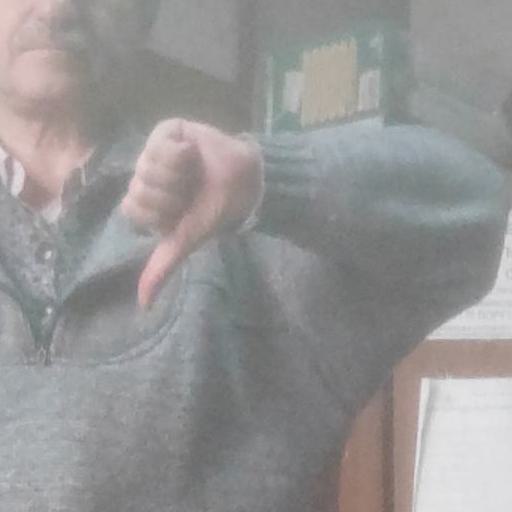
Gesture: dislike